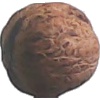
Label: Walnut 1